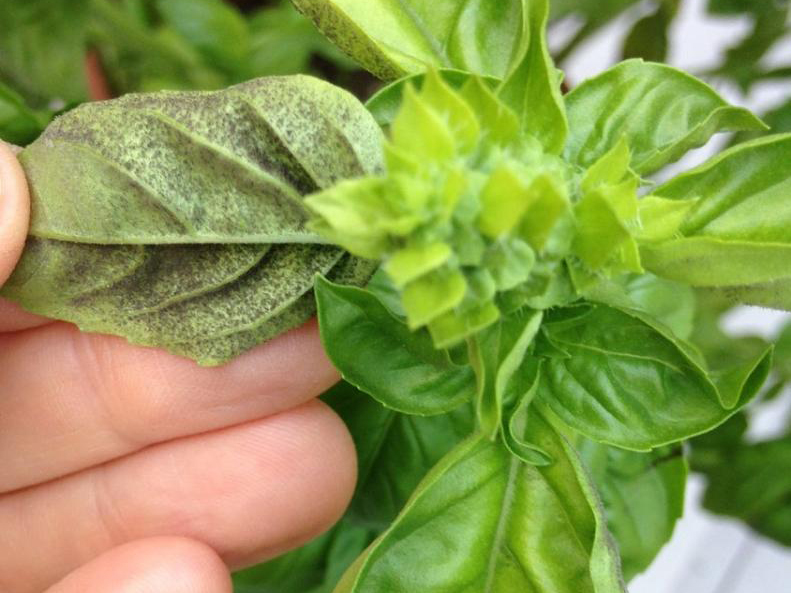
Plant: Basil
Disease: basil downy mildew